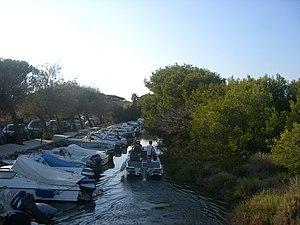
La Capte fait partie d'un des 14 quartiers d'Hyères, ville du sud-est de la France, sur la Méditerranée, à l'est de Toulon. Cette petite station balnéaire de 600 habitants et 102 hectares environ, est située non loin du centre ville d'Hyères, de son aéroport, de son port ainsi que de la Tour Fondue, lieu de départ vers les îles d'Hyères, appelées plus communément chacune Porquerolles, Port-Cros et Le Levant.